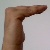
The image shows a hand gesture representing a space in Indian Sign Language.